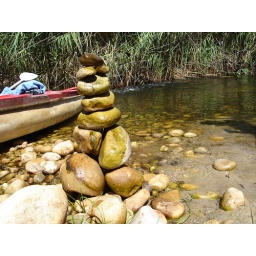
080315 stone tower in the Olifans river